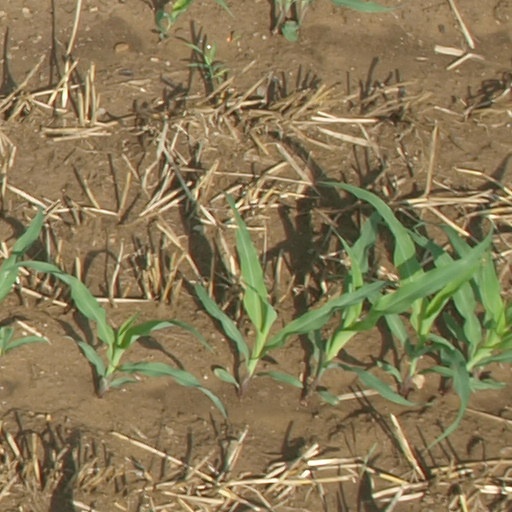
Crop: maize; corn